HMS Colossus (1910)

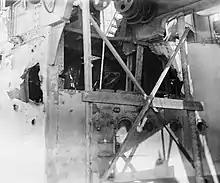
The damage caused by one hit by "Seydlitz" in the superstructure

About 19:15, she engaged the battlecruiser at a range of only with five salvos of armour-piercing, capped (APC) shells. She claimed four hits, but likely made five on the German ship. Only two of these were significant, destroying a pair of guns, knocking out two others, and causing some flooding. In return she was struck by two shells fired by the battlecruiser at 19:16, but neither caused any significant damage, splinters igniting a few 4-inch propellant charges that were easily put out. Seven men, however, were wounded. A few minutes later, splinters from two near misses wrecked a searchlight and wounded two men. At 19:35, "Colossus" had to turn away from an approaching German torpedo. The ship did not fire her guns again and was not hit again, although her propellers were slightly damaged when she scraped over a wreck at 23:30. During the battle she fired a total of 93 twelve-inch shells (81 APC and 12 common pointed, capped) and 16 shells from her four-inch guns.